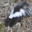
Label: skunk